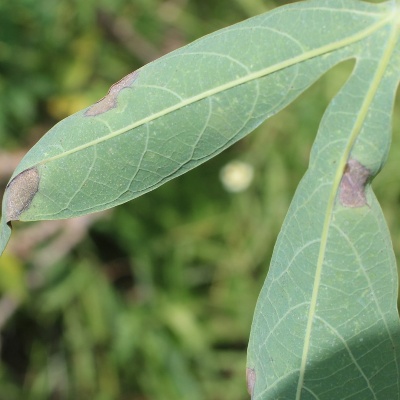
Crop: Cassava
Condition: bacterial blight